Herbert Wigwe

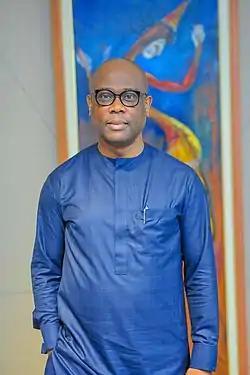
Wigwe in 2021

Herbert Onyewumbu Wigwe CFR (15 August 1966 – 9 February 2024) was a Nigerian banker and businessman. He was the group managing director and CEO of Access Bank Plc, one of Nigeria's top five banking institutions, after succeeding his business partner, Aigboje Aig-Imoukhuede.